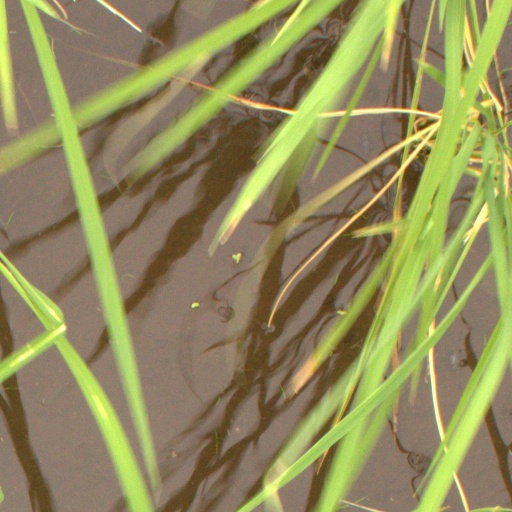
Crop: rice